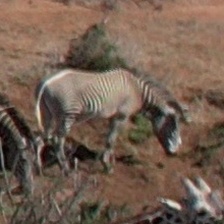
Pose orientation: right